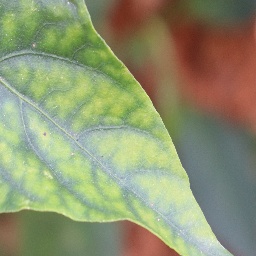
Label: nutritional